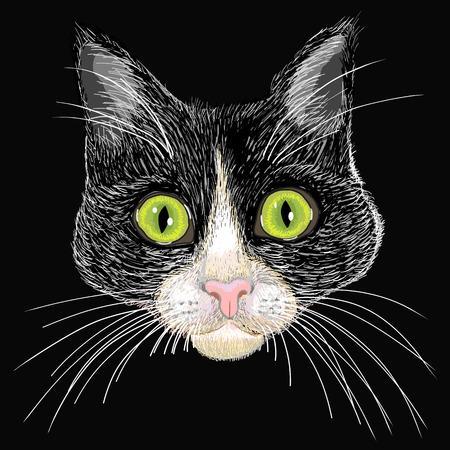
portrait of a black and white cat with big green eyes illustration vector